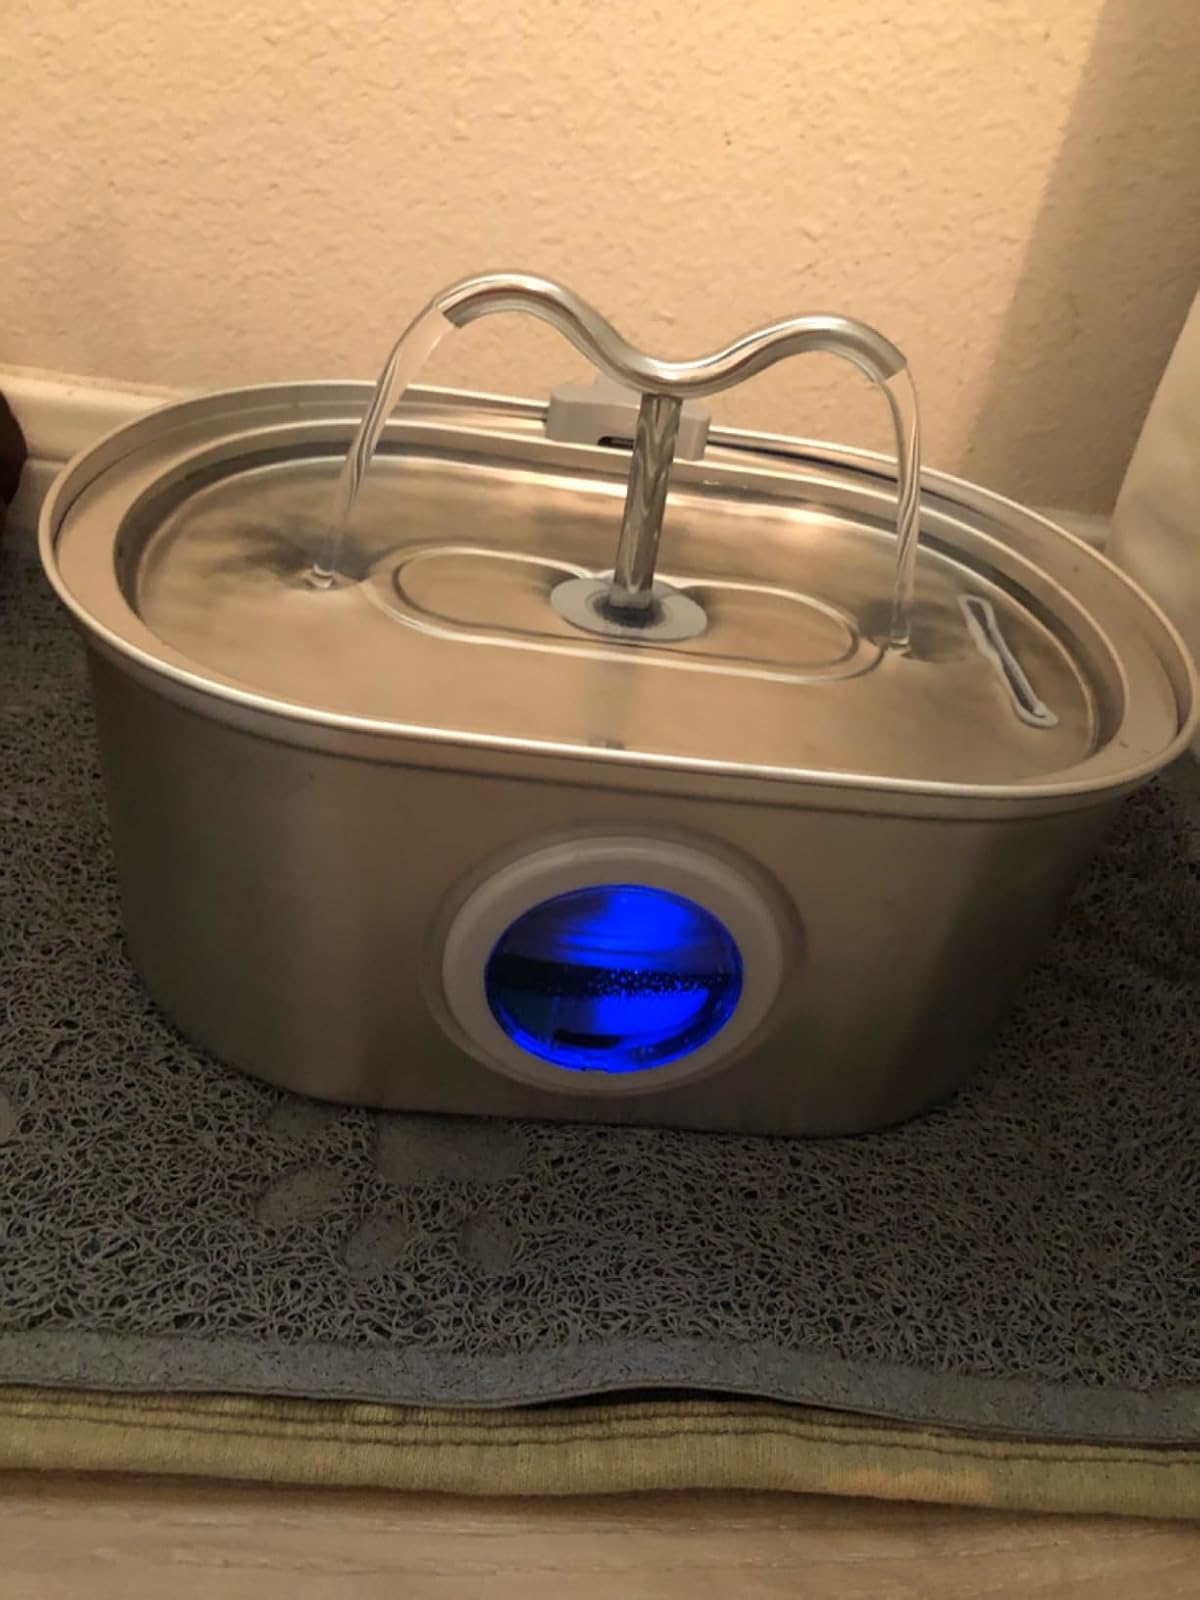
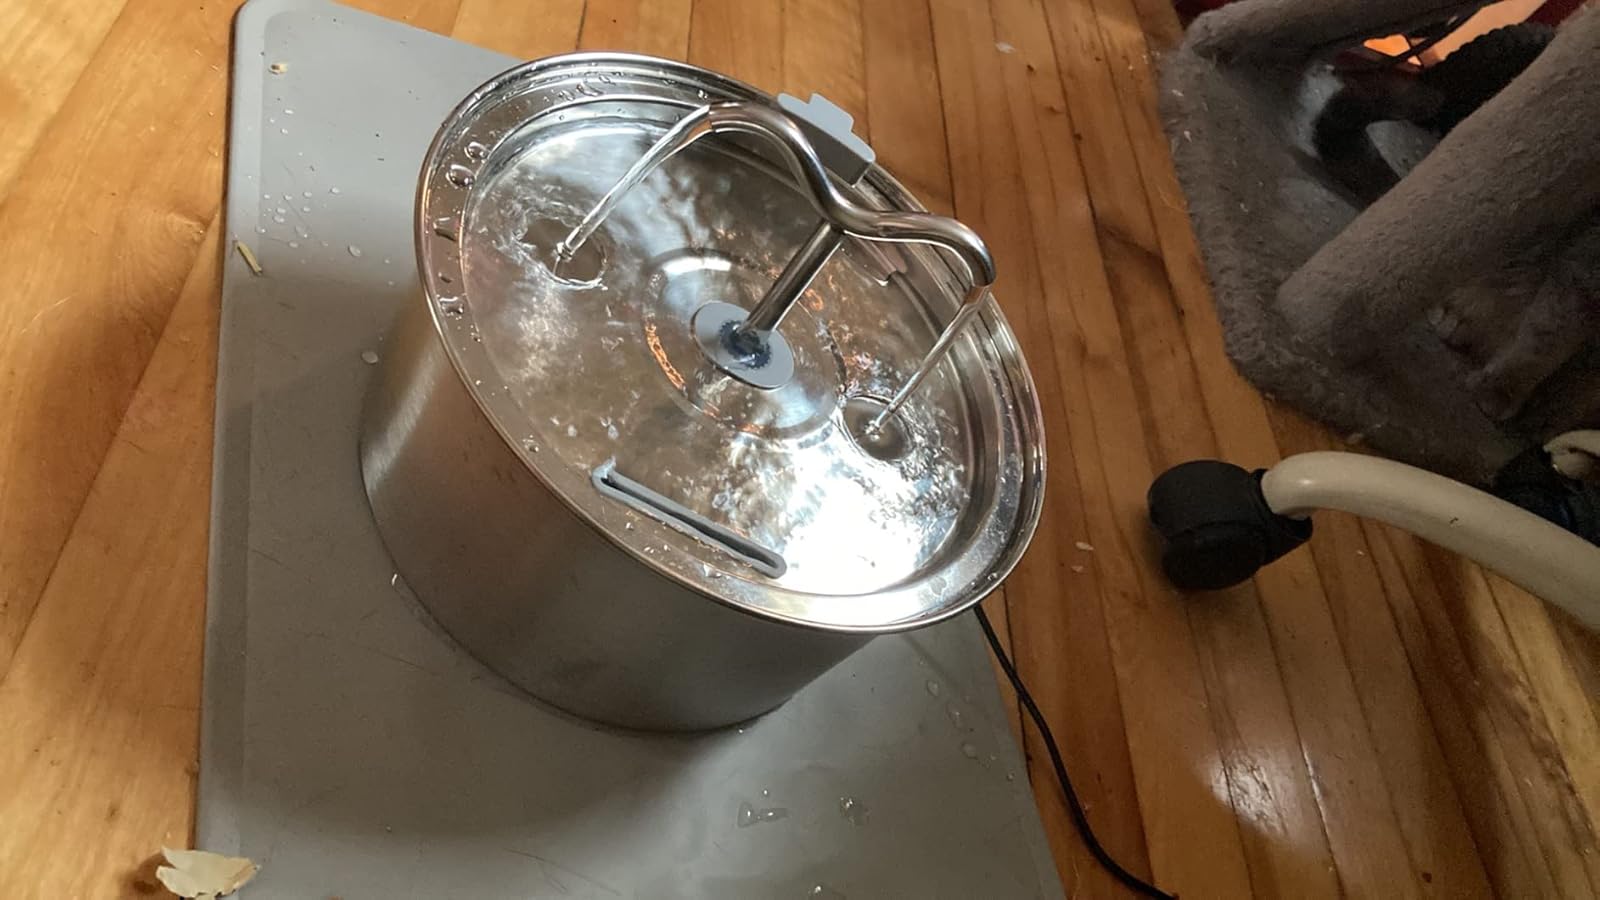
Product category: items_bowl
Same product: no